Franz Xaver Winterhalter

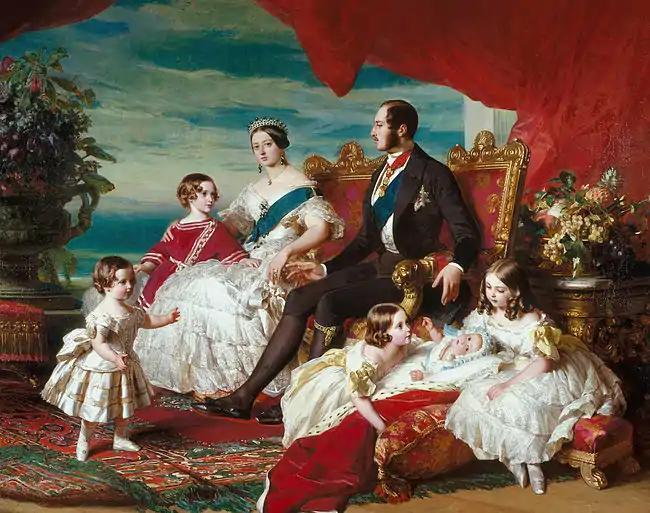
Queen Victoria and Prince Albert's family in 1846 by Franz Xaver Winterhalter "left to right": Prince Alfred (unbreeched at two years); the Prince of Wales; Queen Victoria; Prince Albert; and Princesses Alice, Helena and Victoria

Among his many regal sitters was also Queen Victoria. Winterhalter first visited England in 1842, and returned several times to paint Victoria, Prince Albert and their growing family, painting at least 120 works for them, a large number of which remain in the Royal Collection, on display to the public at Buckingham Palace and other royal residences. On display at Osborne House is "Florinda", given by Victoria as a birthday present for Albert in 1852. Winterhalter also painted a few portraits of the aristocracy in England, mostly members of court circles. The fall of Louis-Philippe in 1848 did not affect the painter's reputation. Winterhalter went to Switzerland and worked in Belgium and England.